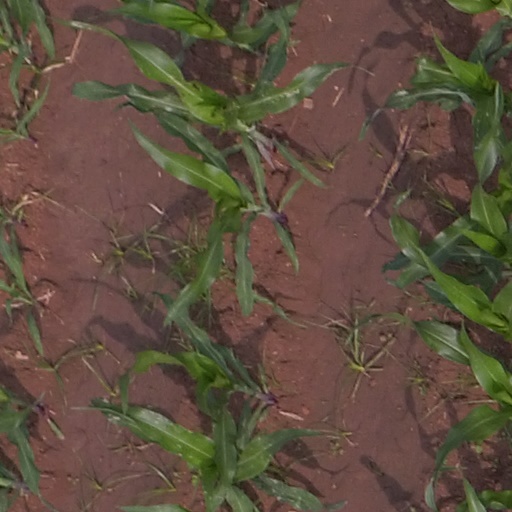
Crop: maize; corn